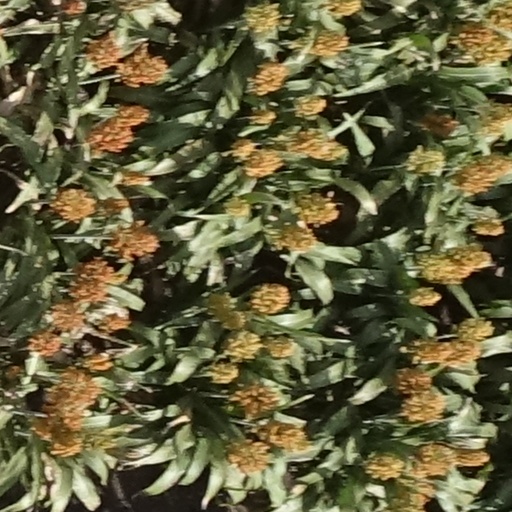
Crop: sorghum